Bowling Green (New York City)

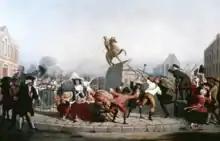
"Pulling Down the Statue of King George III, N.Y.C.", by William Walcutt

On August 21, 1770, the British government erected a gilded lead equestrian statue of King George III in Bowling Green; the King was dressed in Roman garb in the style of the "Equestrian Statue of Marcus Aurelius". The statue had been commissioned in 1766, along with a statue of William Pitt, from the prominent London sculptor Joseph Wilton, as a celebration of victory after the Seven Years' War. With the rapid deterioration of relations with the mother country after 1770, the statue became a magnet for the Bowling Green protests. In 1773, the city passed an anti-graffiti and anti-desecration law to counter vandalism against the monument, and a protective cast-iron fence was built along the perimeter of the park; the fence is still extant, making it the city's oldest fence.